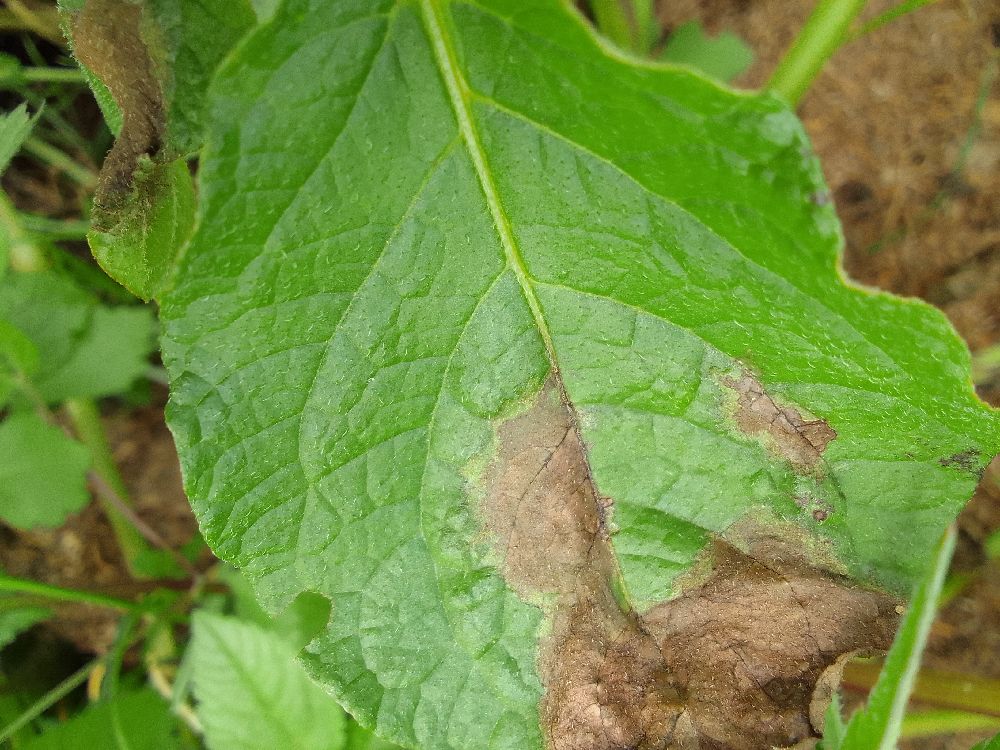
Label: Late blight